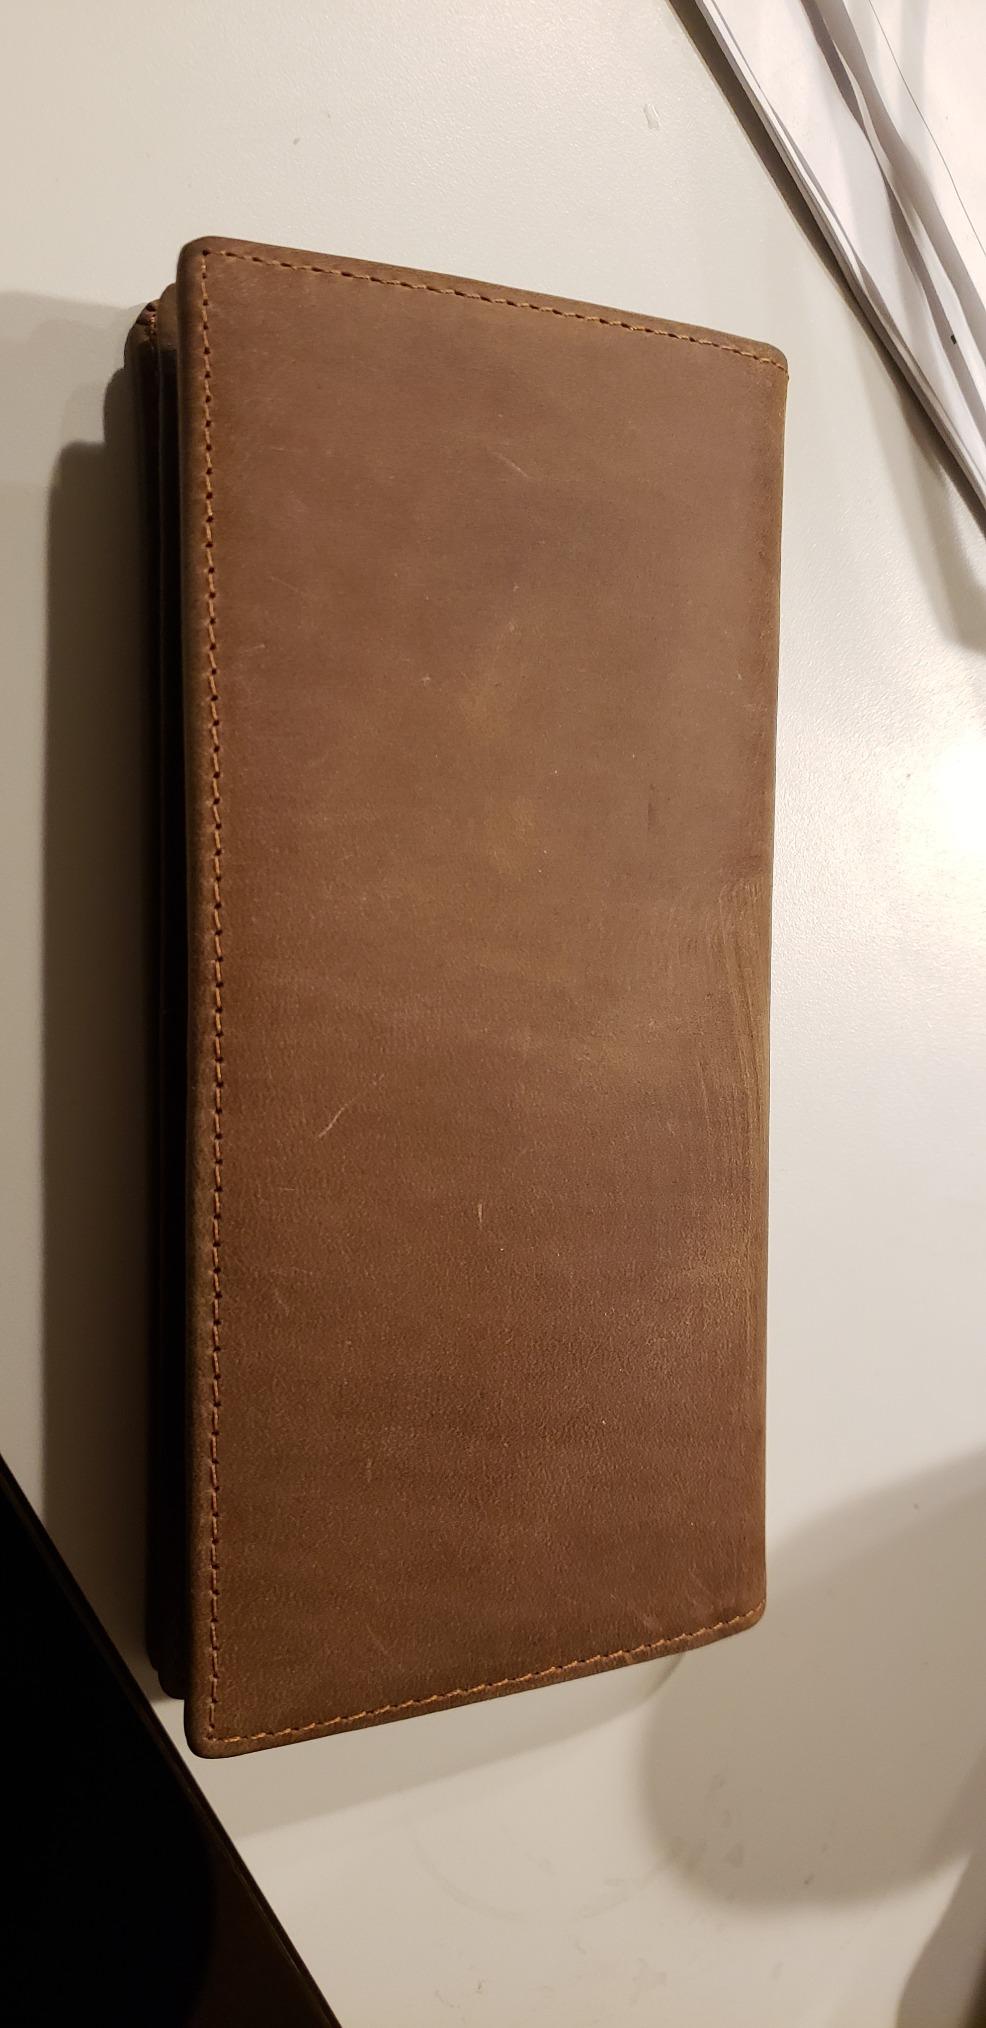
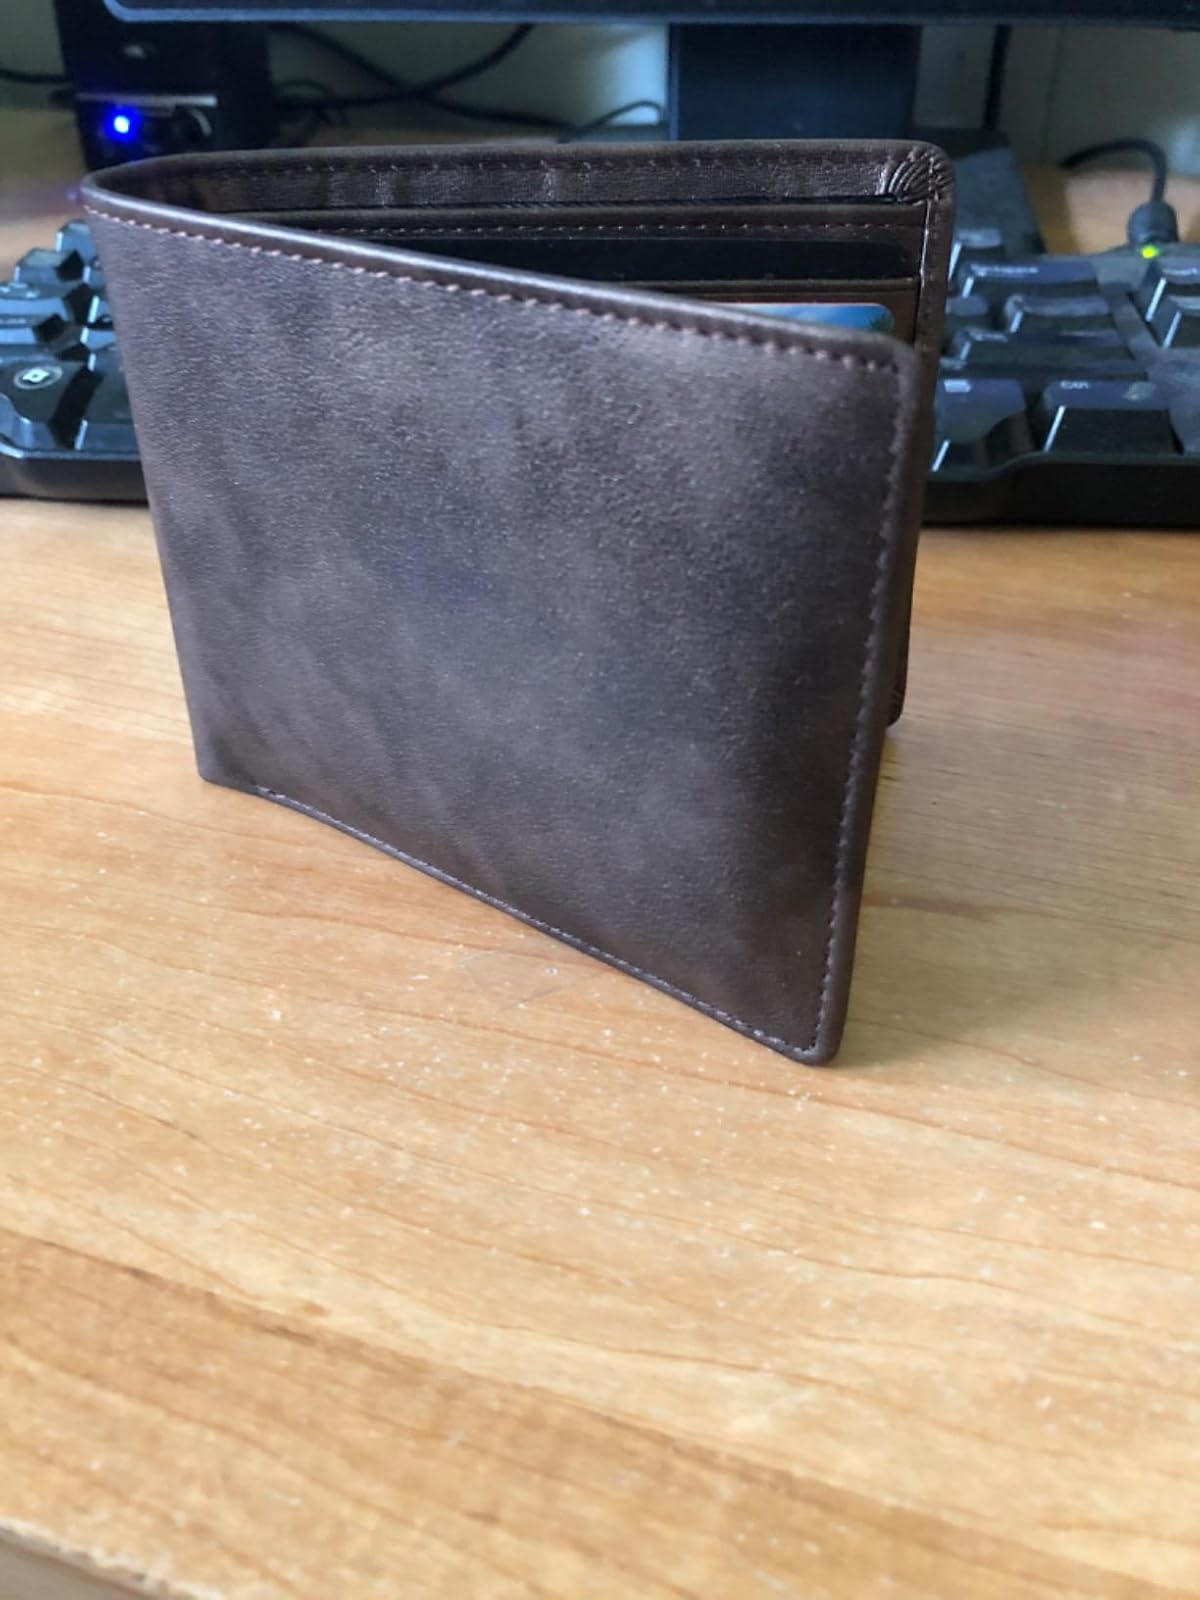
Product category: accessories_wallet
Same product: no